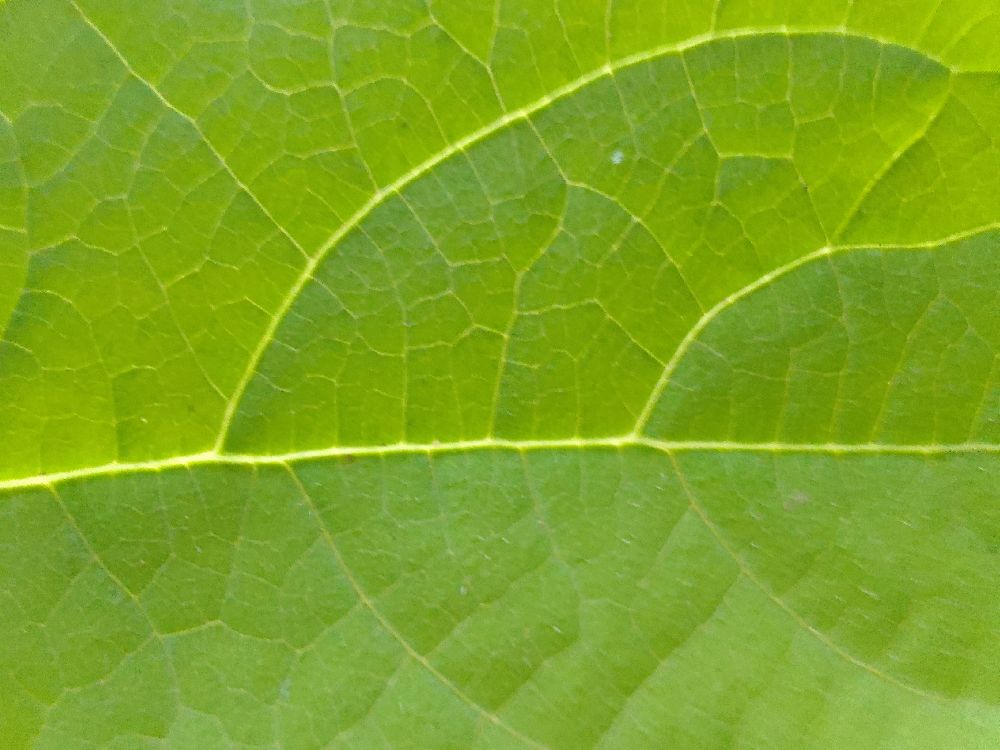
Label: healthy